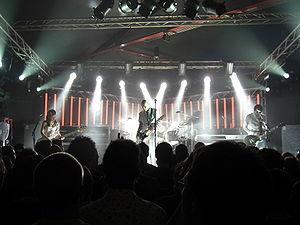
Den Atelier est une salle de concert de Luxembourg-Ville, dans le quartier d'Hollerich. Son nom est un clin d'oeil à l'allemand et au français. Cet ancien garage Renault a été transformé en salle de concert pendant l'été 1995, et a ouvert ses portes au public le 23 octobre 1995.
Le Pinkpop Festival est l'un des plus importants festivals de musique rock des Pays-Bas, de par les artistes qui le fréquentent chaque année. Il se déroule entre mi-mai et début juin à Landgraaf.